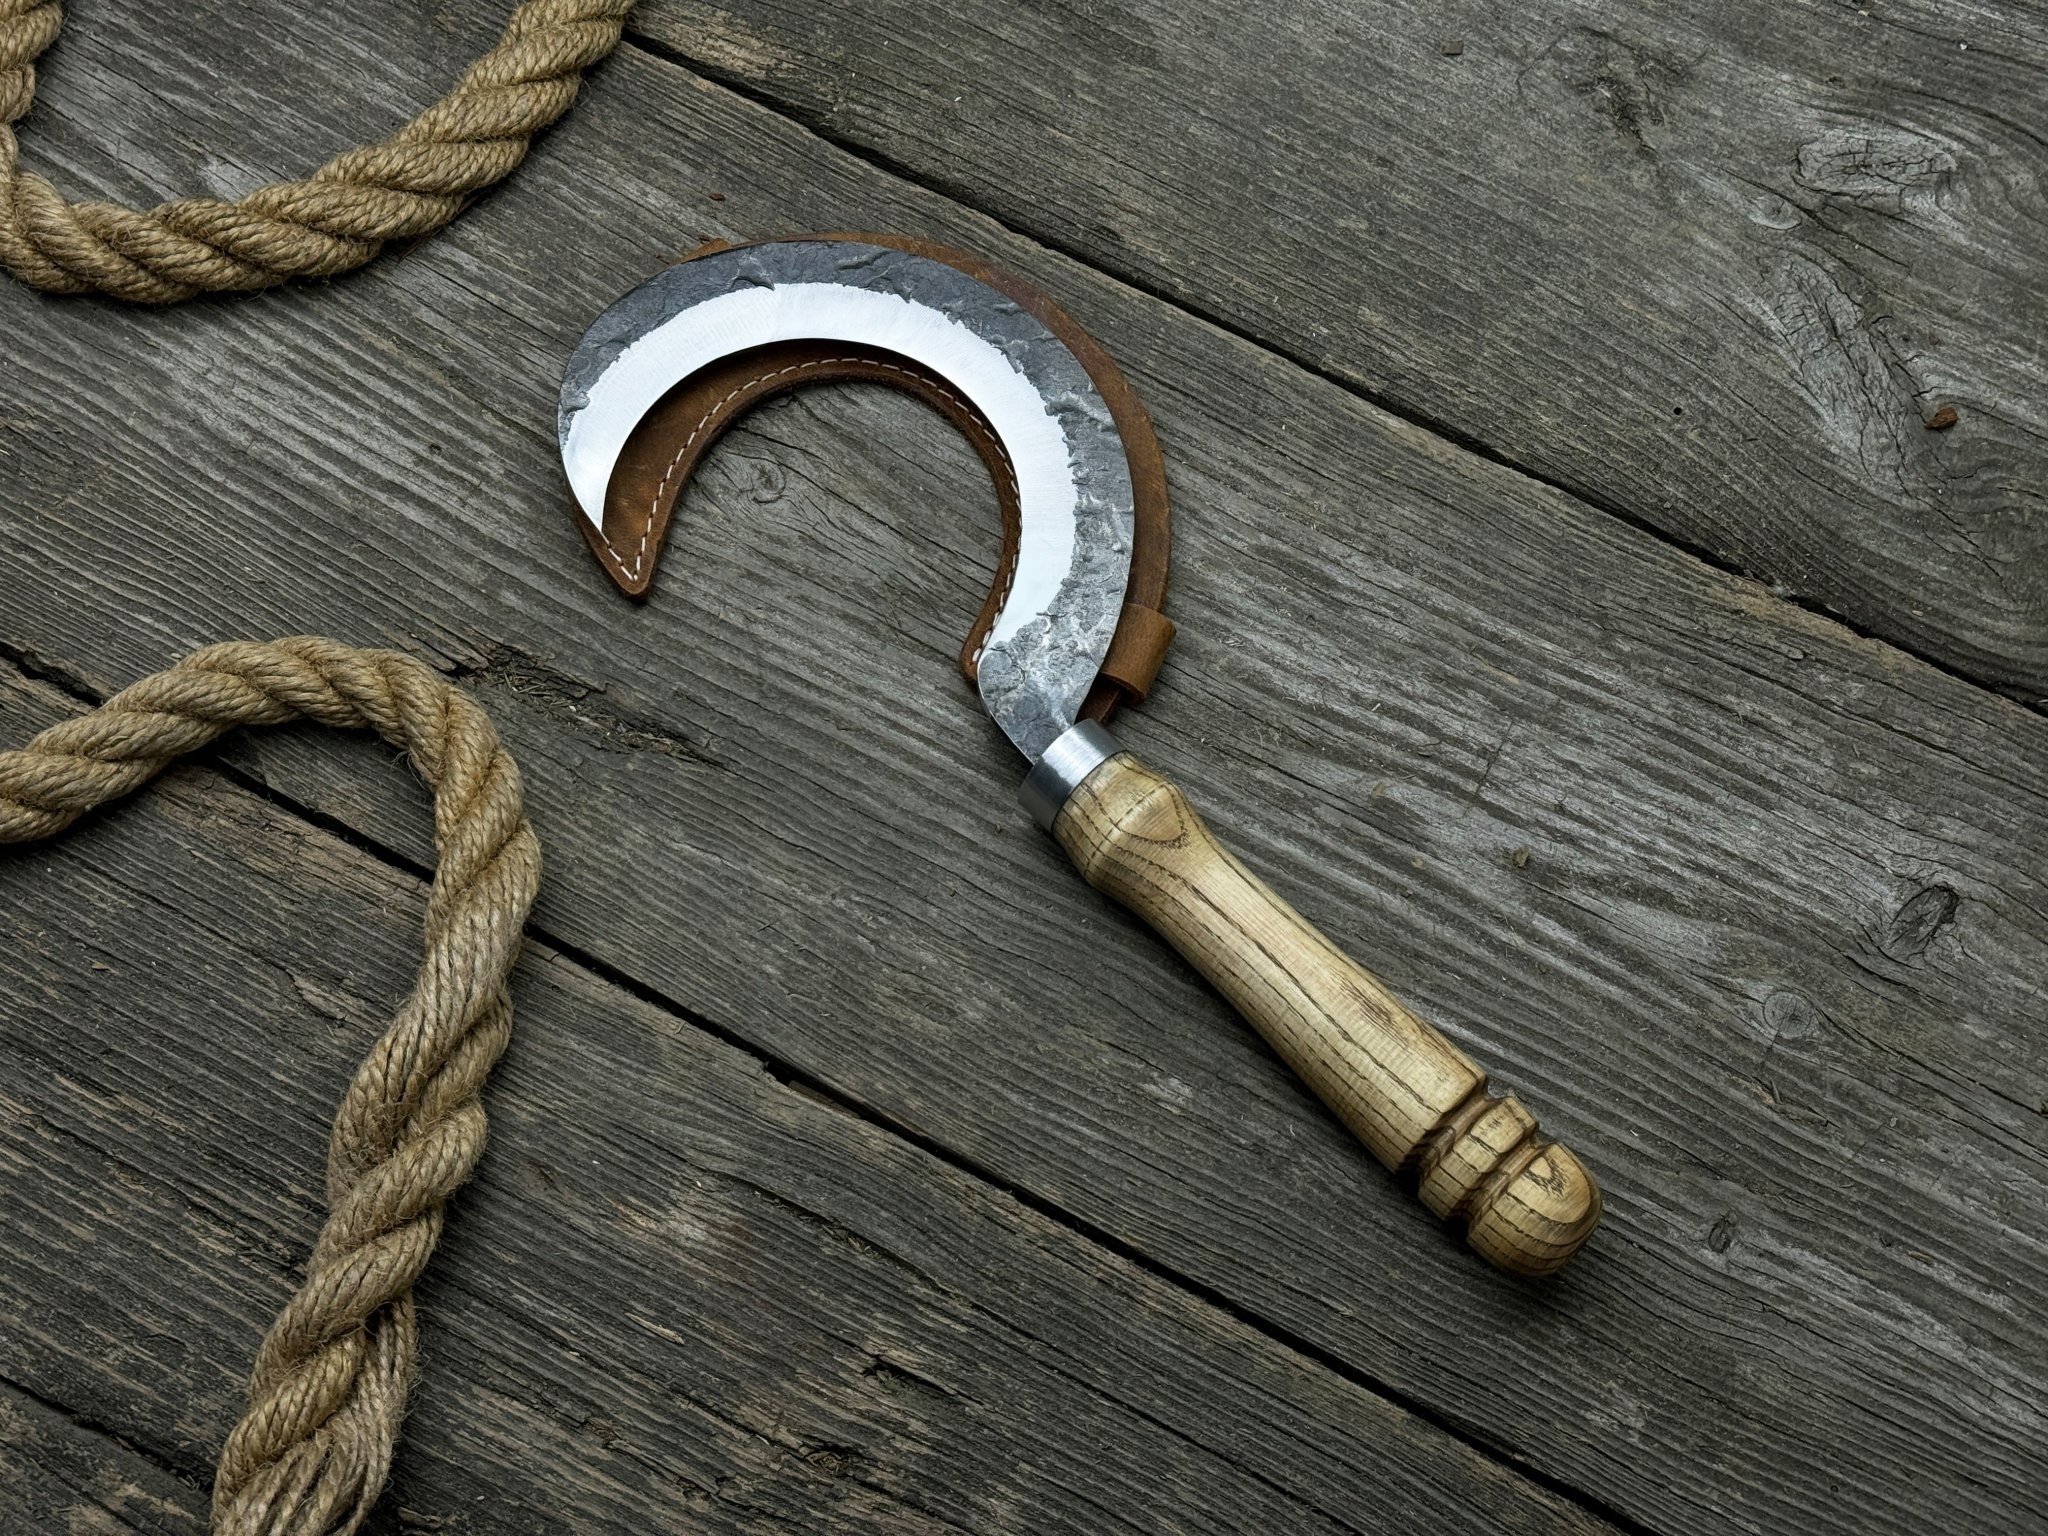
Hand-Forged Small Sickle, ⌀9 cm (3.54 inches)
Brand: Sharky Forged Steel Tools
Introducing the hand-forged sickle , a testament to traditional craftsmanship and the tradition of modern technology. This scythe's blade is made from 52100 steel, making it suitable for a variety of tasks, from harvesting crops to harvesting herbs in the garden. Precise craftsmanship for the gardener. The hand-forged sickle has a rounded, razor-sharp blade made from high-carbon steel, ideal for cutting plants effortlessly and for long periods of work without sharpening the blade. This versatility ensures that no task becomes too complex. Comfort and ergonomic design. The one-piece tang design flows into an ash handle that is polished and coated with natural linseed oil, providing a comfortable and secure grip for both right- and left-handers. Ergonomic design provides stability and ease of use during long gardening sessions. Dimensions ▪ Blade diameter: 9 cm (3.54 inches) ▪ Length from tip to shank: 14.5 cm (5.7 inches) ▪ Blade thickness: 3 mm (0.12 inches) ▪ Handle length: 15 cm (5.9 inches) ▪ Overall length: 30 cm (11.8 inches) ▪ Weight: 190 g (6.7 oz) ▪ Weight with leather sheath: 210 g (7.41 oz) Specification ✔️ Blade Material: 52100 Carbon Steel (conforming to ASTM A295 standard), with a hardness of 59/62 HRC. This ensures exceptional edge retention and wear resistance. ✔️ Handle Material: Ash wood, chosen for its durability, lightweight nature, and excellent shock-absorbing properties, making it comfortable to use for extended periods. Comfortable ash handle feels great in your hand. Finished with linseed oil. ✔️ Condition: Sharpened and ready to use upon delivery, ensuring immediate use. ✔️ Versatility: The multi-functional sickle can be used for herb harvesting, harvesting, and gardening, making a great gift for a gardener, making it suitable for a wide range of tasks. ✔️ Ideal for both hobbyists and professional gardeners who want a high-quality tool that combines performance with ease of use. Key Features & Benefits ✅ Hand forged from 52100 (ASTM A295) hardened carbon steel. Provides exceptional durability and performance, allowing your sickle to easily handle the toughest jobs and maintain its integrity for years to come. ✅ Retains sharpness over long periods of use. Improves your crop handling experience with consistently high performance, ensuring a clean cut. The polished, smooth forged blade easily cuts through a variety of grass types, reducing effort and improving quality. ✅ Handmade by experienced craftsmen. Each instrument is a masterpiece of craftsmanship, offering a unique touch that mass-produced instruments cannot match. This will add a personal and artistically appealing element to your tool inventory that is both functional and distinctive. ✅ Ergonomic handle for comfortable grip and control. Ergonomic handle designed for comfort and ease of use helps prevent hand fatigue during long harvesting sessions. ✅ Affordable price and worldwide delivery. Provides great value for money without sacrificing quality, making high quality craftsmanship accessible to more garden enthusiasts.
Category: Home & Garden > Lawn & Garden > Gardening > Gardening Tools > Gardening Sickles & Machetes > Gardening Sickles